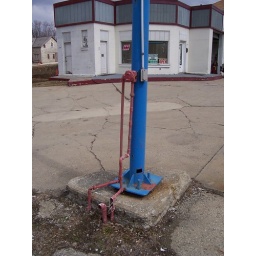
A very thin red pipe clinging to a pole at a gas station in Sidney, Ohio.